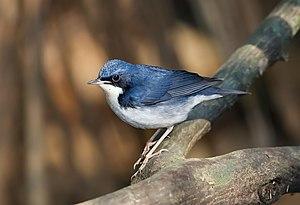
Le Rossignol bleu est une espèce d'oiseaux de la famille des Muscicapidae.
Larvivora est un genre de passereaux de la famille des Muscicapidae. Il se trouve à l'état naturel dans l'Est de l'Asie ainsi que, plus rarement, en Amérique du Nord, en Europe et en Océanie.
Cette liste des oiseaux au Canada provient de Bird Checklists of the World en date du mois de juillet 2018.